Yogo sapphire

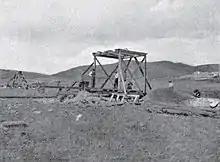
Mine shaft in Yogo Gulch, 1897

Montana sapphires were heavily mined during for industrial abrasive and cutting purposes. As the Yogo mines were still owned by the English, the United States government could not control those operations, so the mines were little affected by the war, even though industrial sapphires were critical to the war effort. The Yogo Sapphire Mining Corporation of Billings, Montana, was the next company to try to run the English Mine. They made an initial offer in 1946, and reached a deal by 1949, but the purchase was not complete until 1956 because of legal issues. The sale was finally completed for $65,000 cash and some stock considerations because the company's capital was exhausted, similar to previous Yogo ventures. The Yogo Sapphire Mining Corporation then changed its name to be the same as the former English firm's name: New Mine Sapphire Syndicate. It became informally known as the "American Syndicate" to distinguish it from the previous "English Syndicate". Production was poor and mining ceased in September 1959. From 1959 to 1963, the mine itself was left unattended and unsecured, resulting in hobbyists, picnickers, and ' coming from all over the US and Canada to gather loose rough sapphires. The American Syndicate took action to stop this in 1963, with fences and threats of prosecution. The American Syndicate then tried leasing the mine to several operators. One of these was Siskon, Inc. of Nevada, which lost a significant amount of money. They sued, and in May 1965 the Montana Supreme Court ruled in Siskon's favor. Siskon bought the mine at a sheriff's sale and in turn leased it to a group headed by Arnold Baron, who had a background in gemcutting and jewelry. Baron organized German and Thai gemcutters and had success in marketing Yogo sapphires in America—the first such success in 50 years. However, owing to the difficulty in mining the hard rock site, he did not exercise his option to buy the mine, and Siskon sold it in August 1968 to Herman Yaras of Oxnard, California, for $585,000.